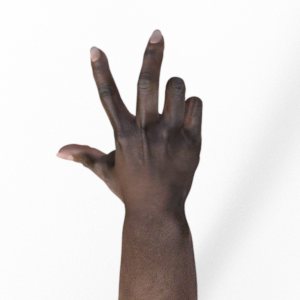
Label: scissors